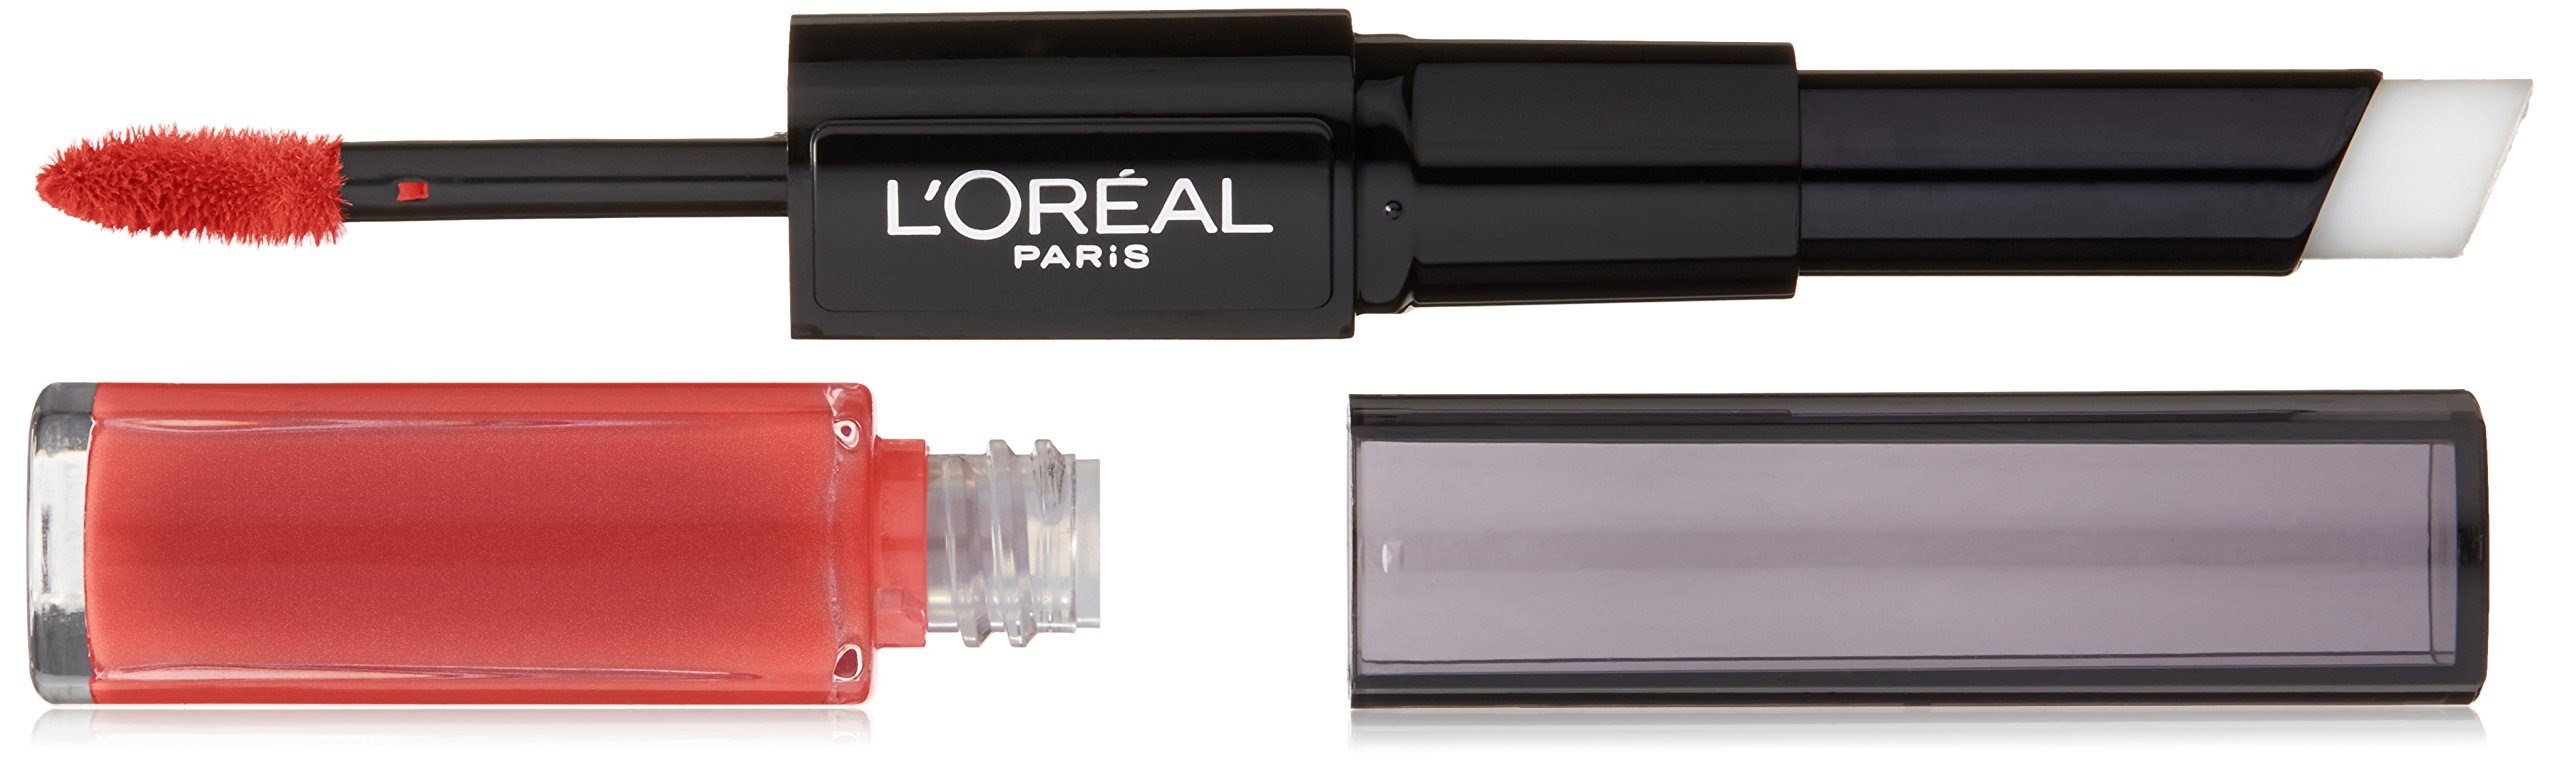
Item Name: L'Oréal Paris Infallible Pro Last 2 Step Lipstick, Forever Candy, 1 fl. oz.
Bullet Point 1: Lipstick with high-intensity color
Bullet Point 2: The pro look of longwear
Bullet Point 3: Stays put for up to 24HR
Bullet Point 4: Transfer resistant
Value: 1.0
Unit: Count

Price: 13.02